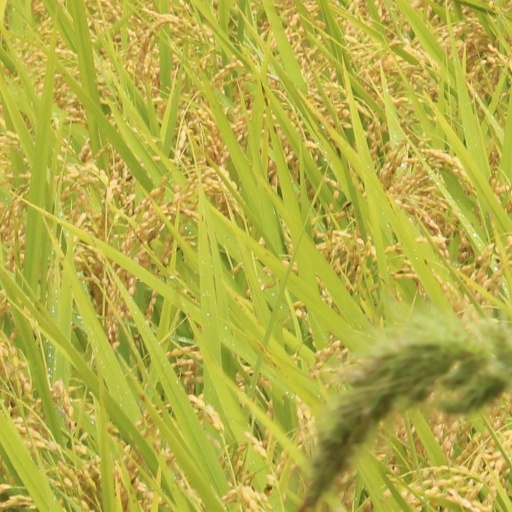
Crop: rice